Bill Zuber

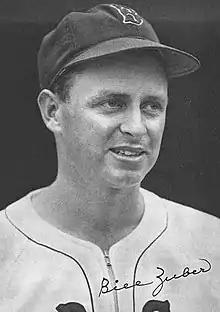
Zuber in 1947

William Henry Zuber (March 26, 1913 – November 2, 1982) was an American professional baseball pitcher. He had an 11-year Major League Baseball career between 1936 and 1947. He pitched his entire career in the American League with the Cleveland Indians, Washington Senators, New York Yankees and Boston Red Sox. Bill was born and raised in Middle Amana, Iowa, a community of German pietists who until 1932 practiced a form of communitarian living.